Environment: lab
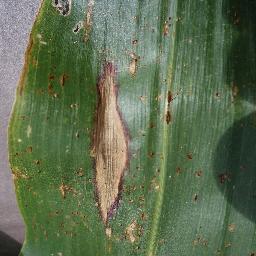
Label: northern_corn_leaf_blight